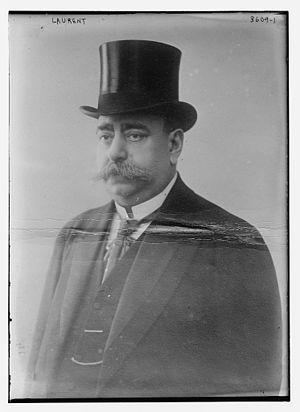
Émile Marie Laurent, né le 1ᵉʳ octobre 1852 à Brest et décédé le 1ᵉʳ octobre 1930 à Paris, est un haut fonctionnaire français. Il fut préfet de police de Paris de 1914 à 1917.
Chronologie de la Bretagne